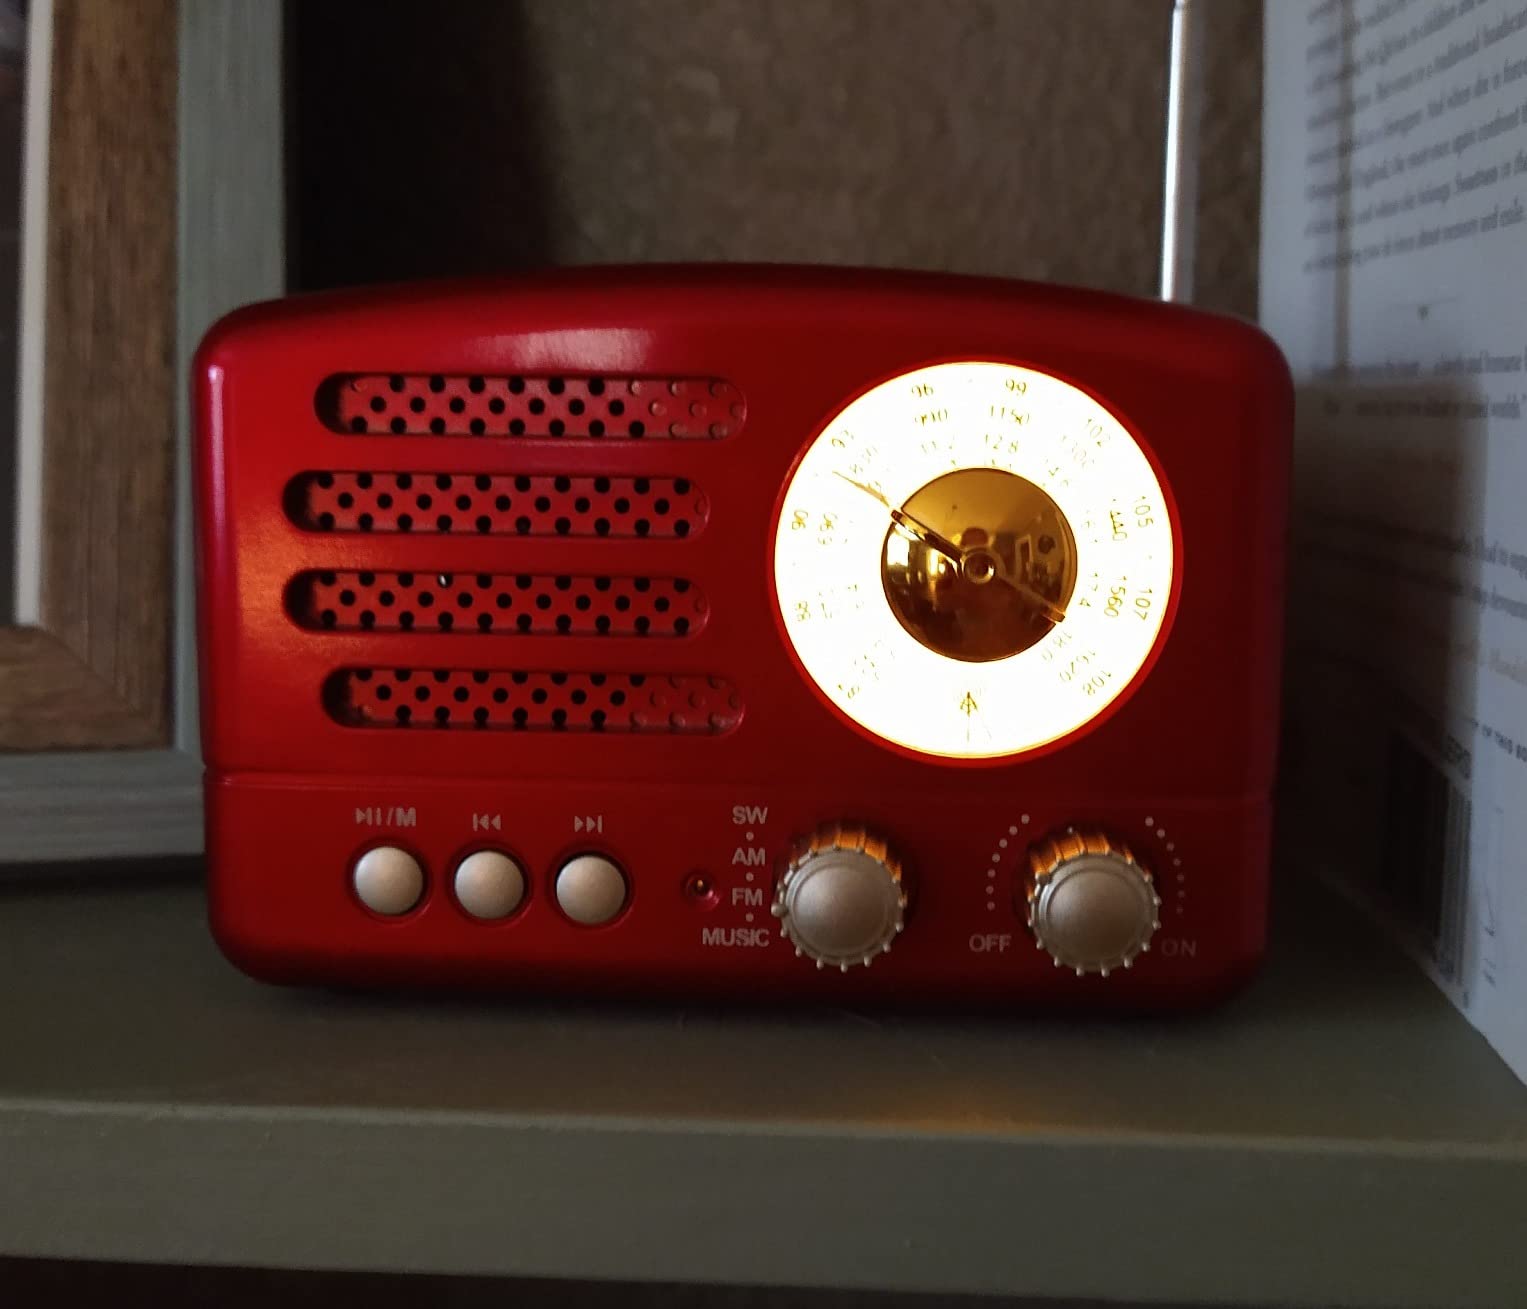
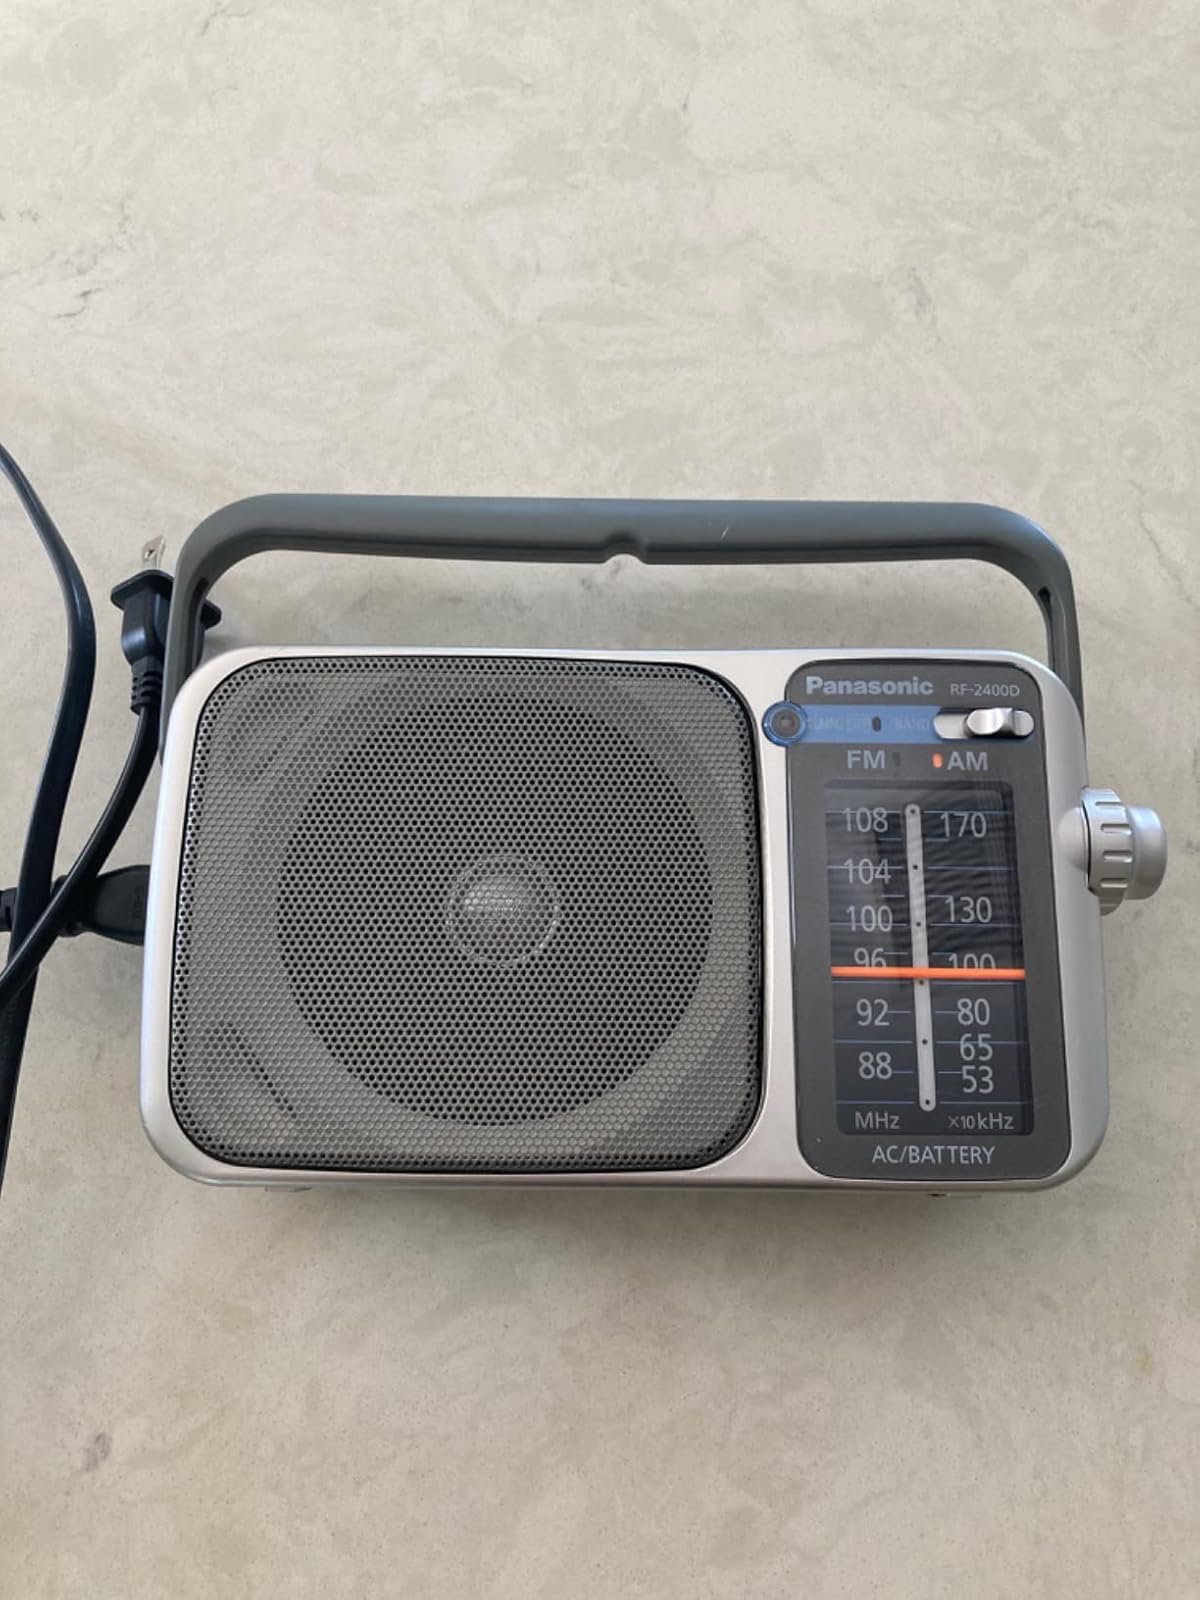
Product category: radio
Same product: no